John Wraw

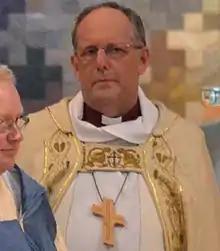
Wraw in 2014

John Michael Wraw (4 February 195925 July 2017) was a British Anglican bishop. He served as the Bishop of Bradwell, an area bishop in the Church of England Diocese of Chelmsford, from 2012 until his death in post in July 2017.